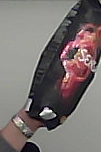
Product: lays_chill